Charles Babbage

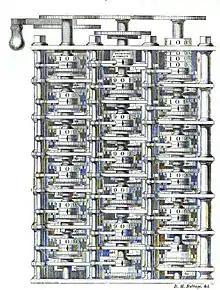
A portion of the difference engine

Babbage studied the requirements to establish a modern postal system, with his friend Thomas Frederick Colby, concluding there should be a uniform rate that was put into effect with the introduction of the Uniform Fourpenny Post supplanted by the Uniform Penny Post in 1839 and 1840. Colby was another of the founding group of the Society. He was also in charge of the Survey of Ireland. Herschel and Babbage were present at a celebrated operation of that survey, the remeasuring of the Lough Foyle baseline.